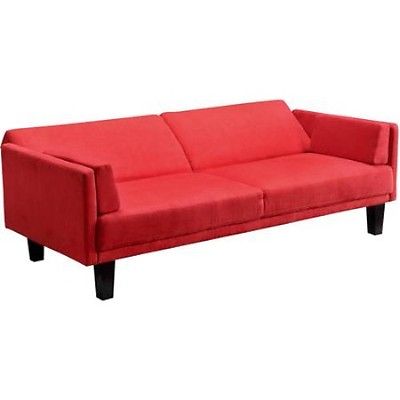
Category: sofa